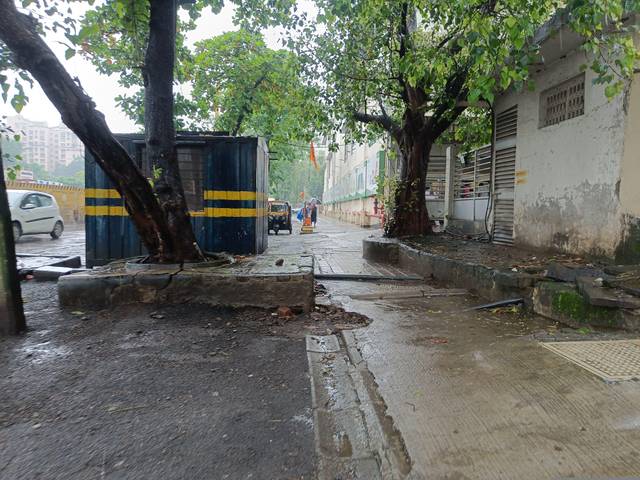
Region: India
Coordinates: 19.163, 72.941